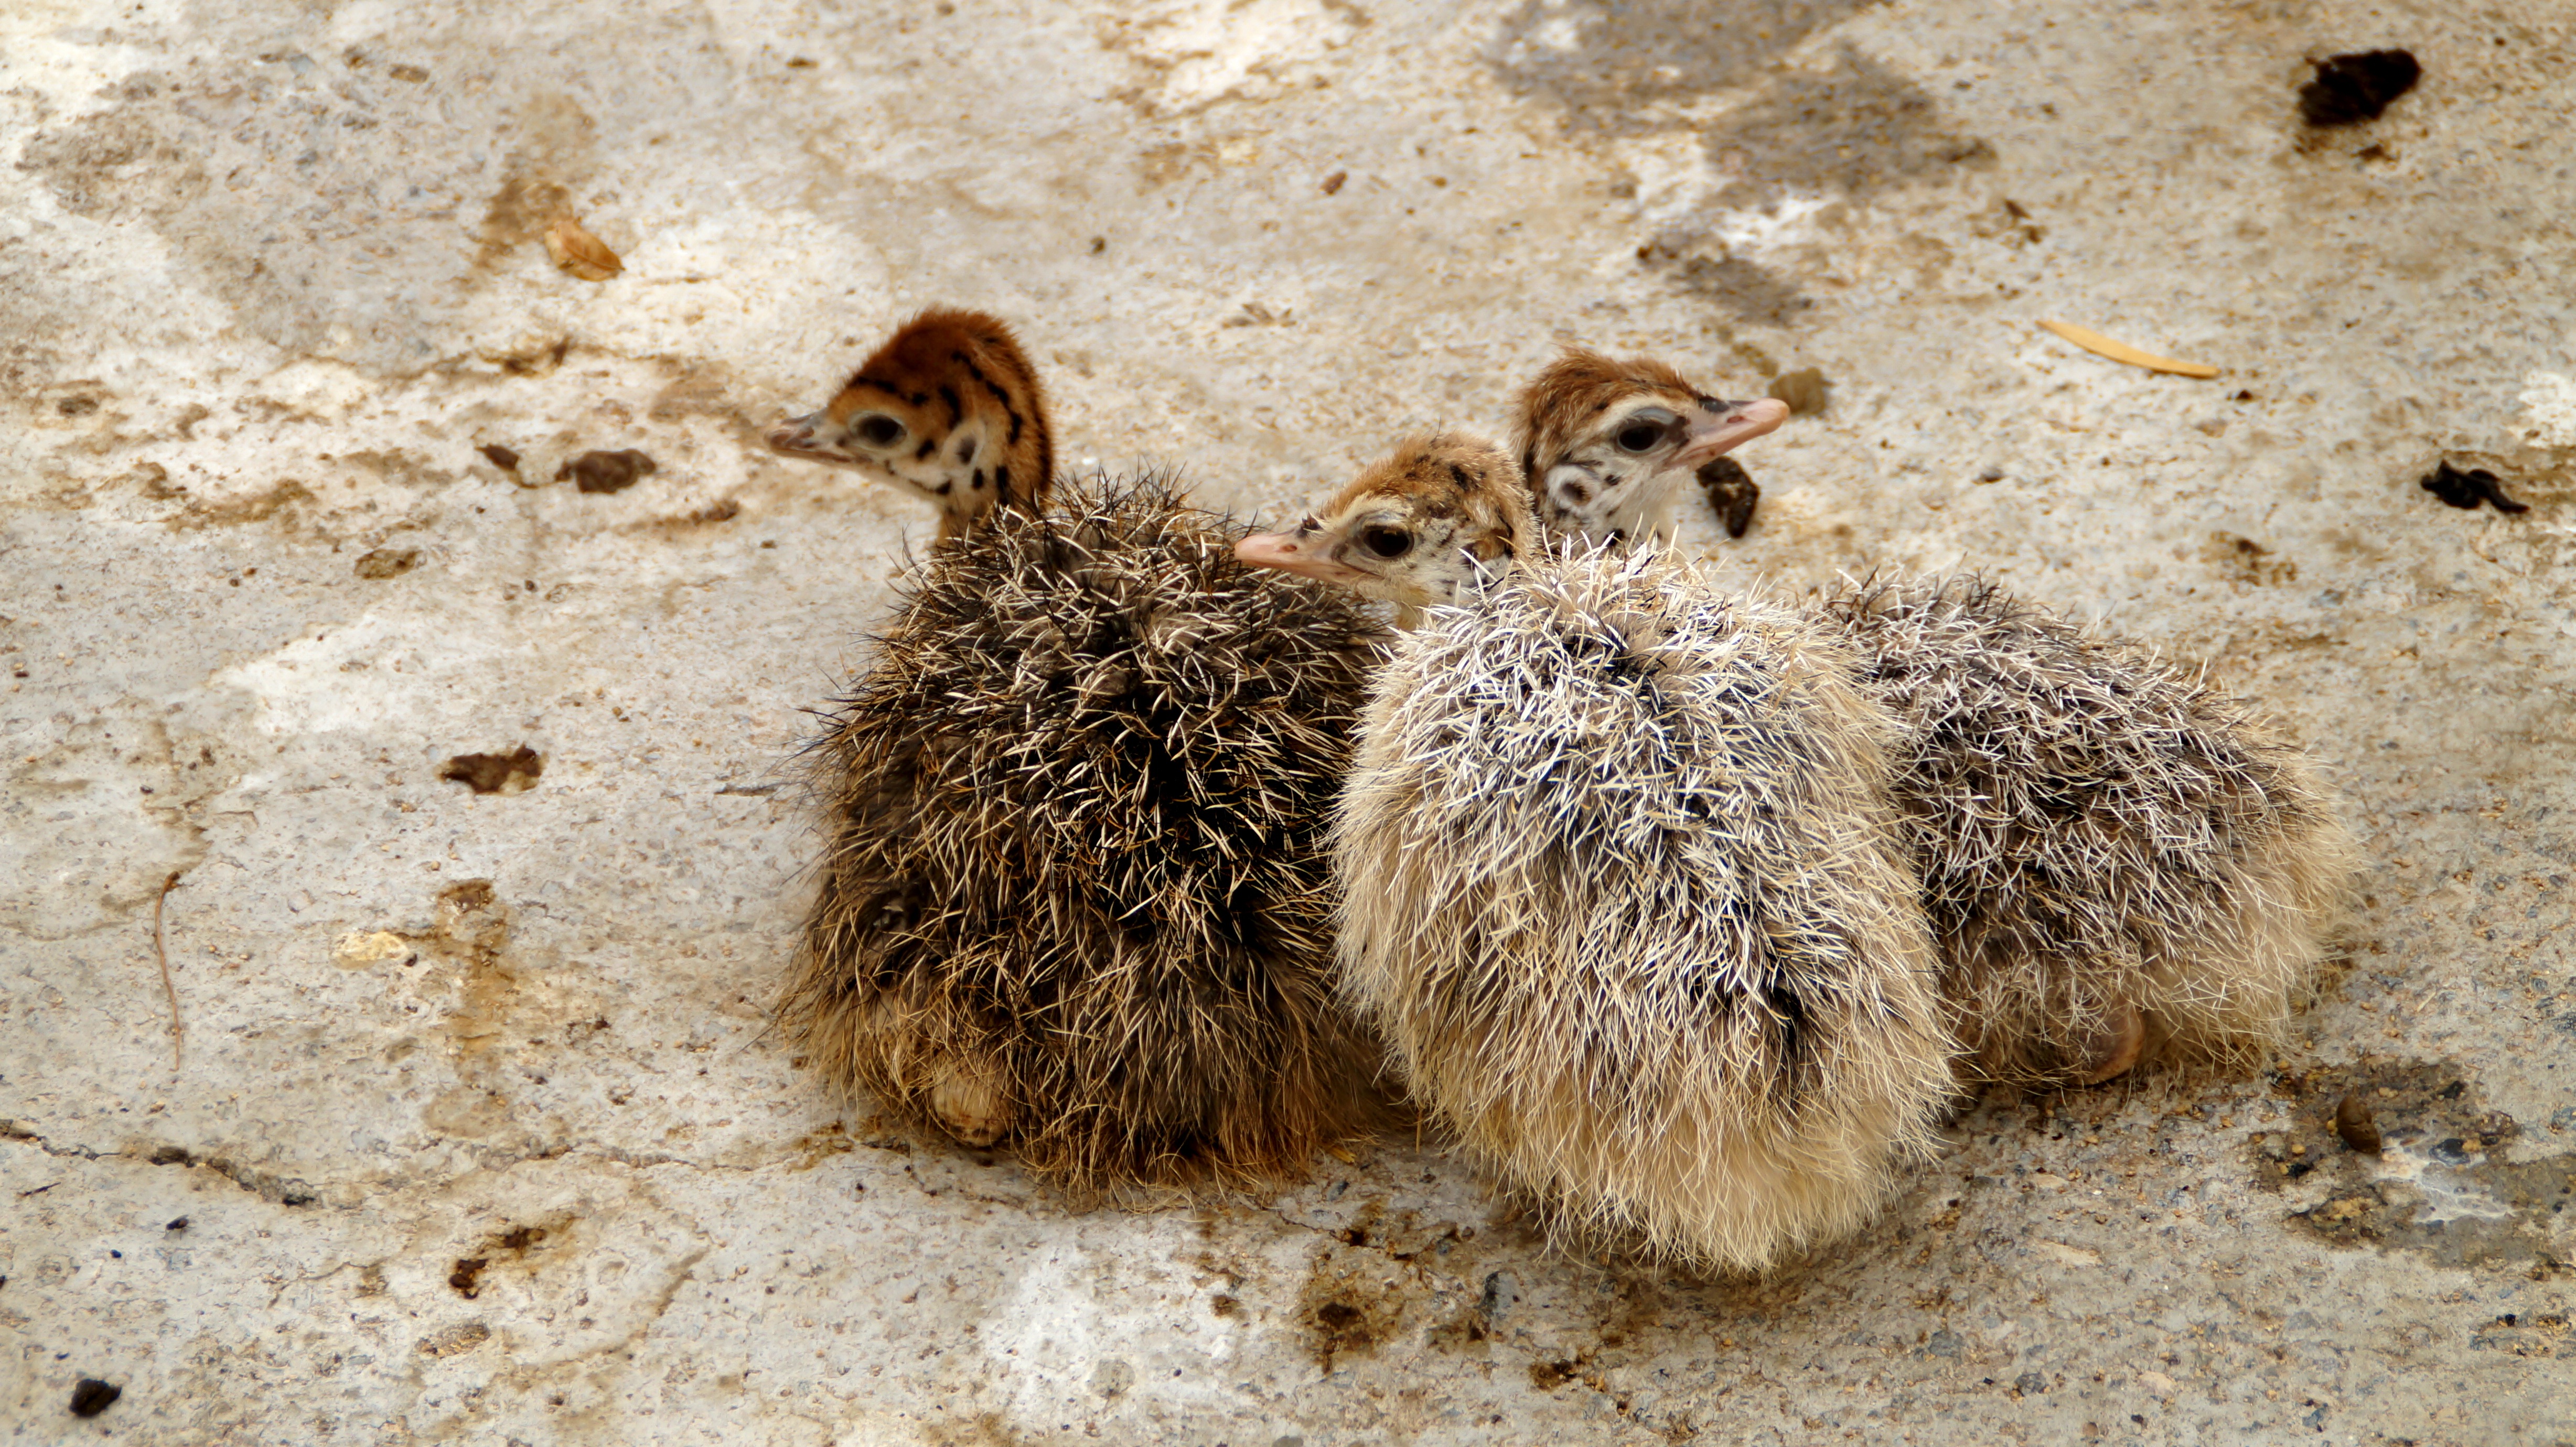
wildlife, mammal, fauna, birds, animals, vertebrate, meerkat, marmot, prairie dog, baby ostrich